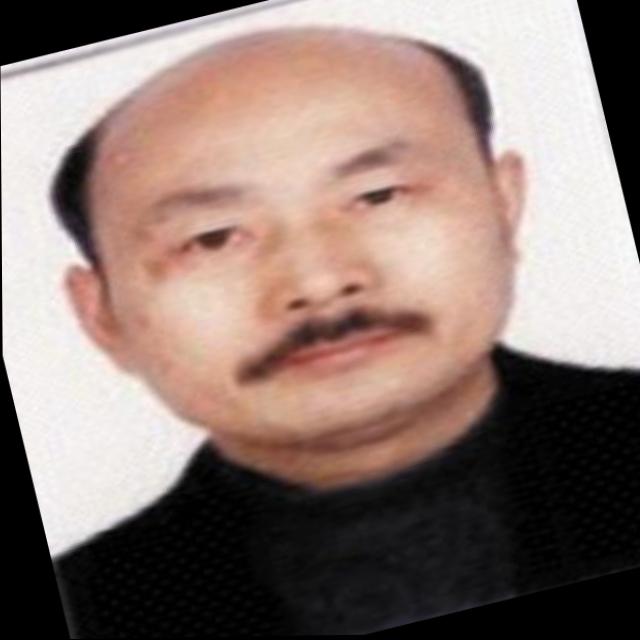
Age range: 45-64